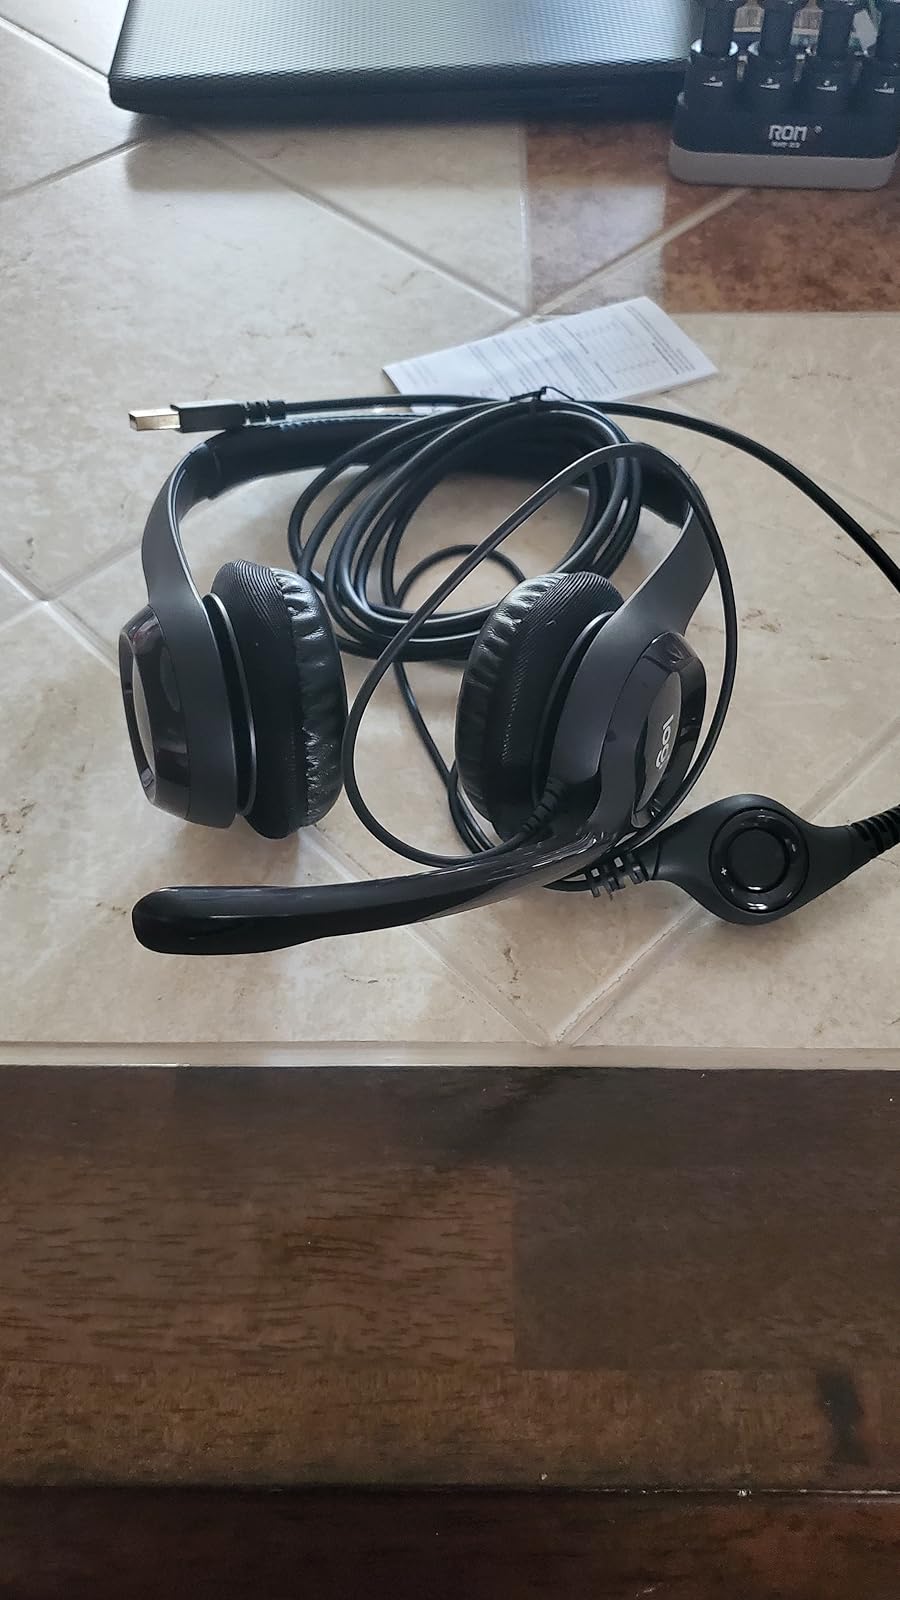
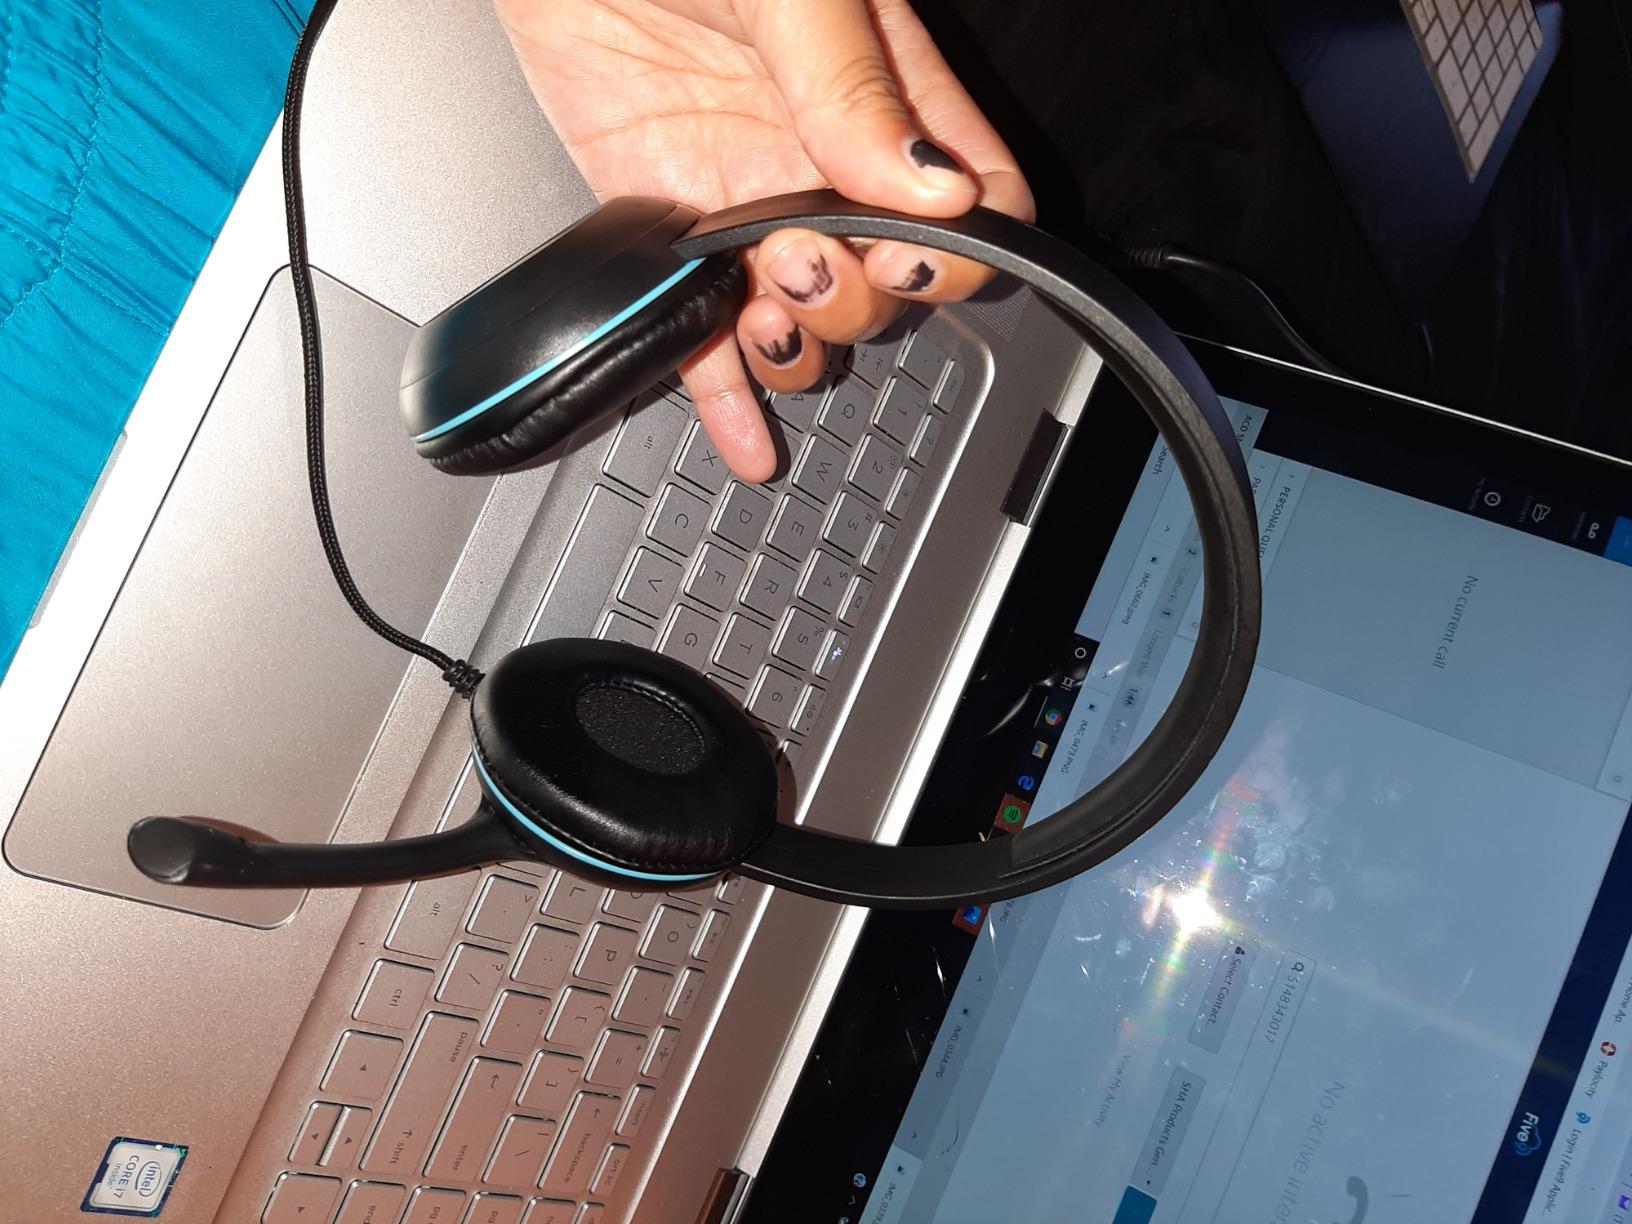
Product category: headphones
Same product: no